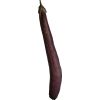
Label: Eggplant long 1